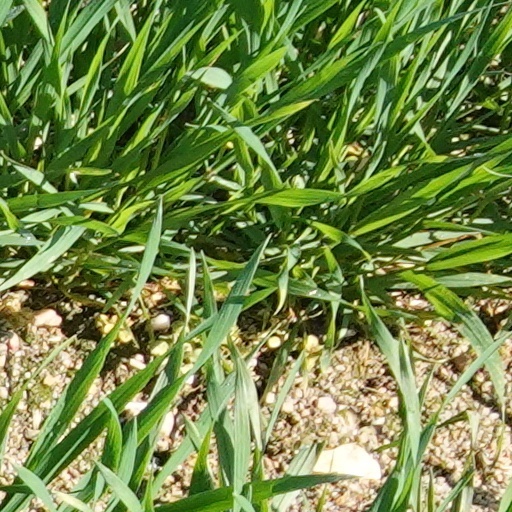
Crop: wheat